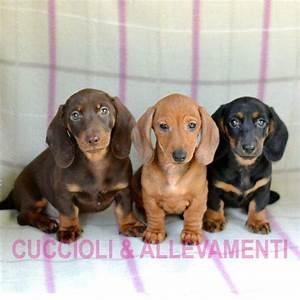
dog